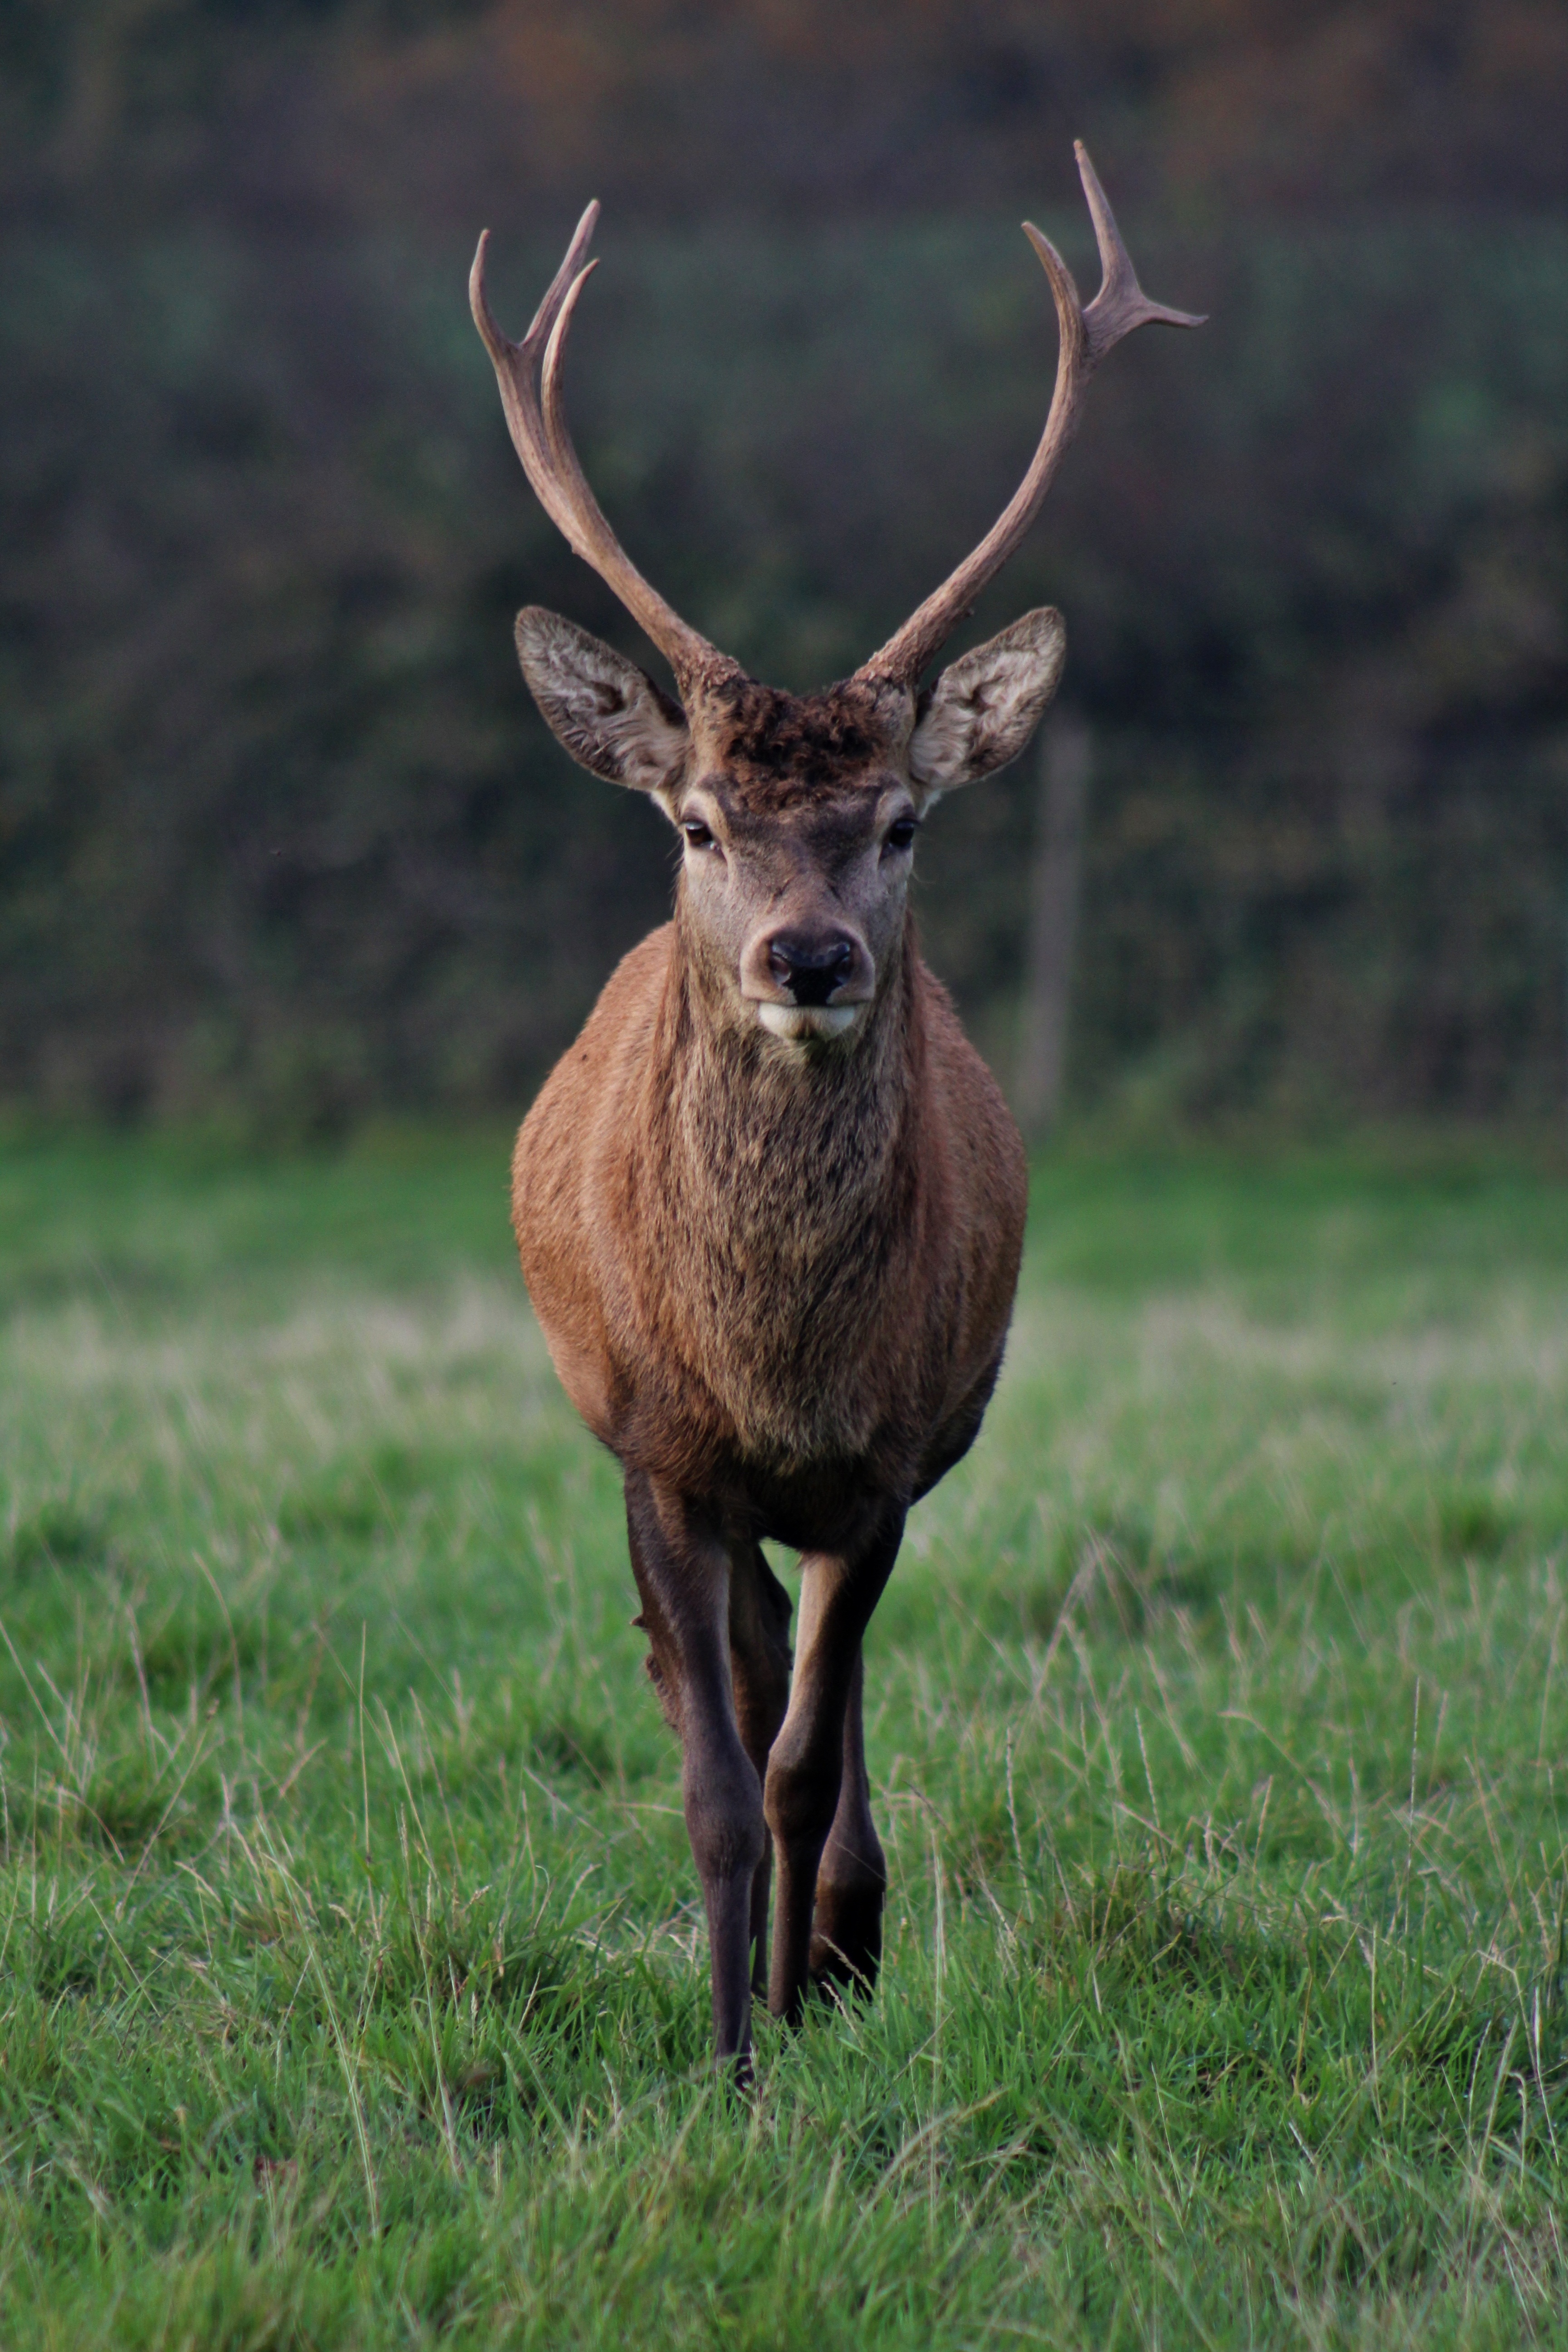
nature, animal, male, wildlife, deer, horn, stag, mammal, fauna, vertebrate, elk, white tailed deer, musk deer